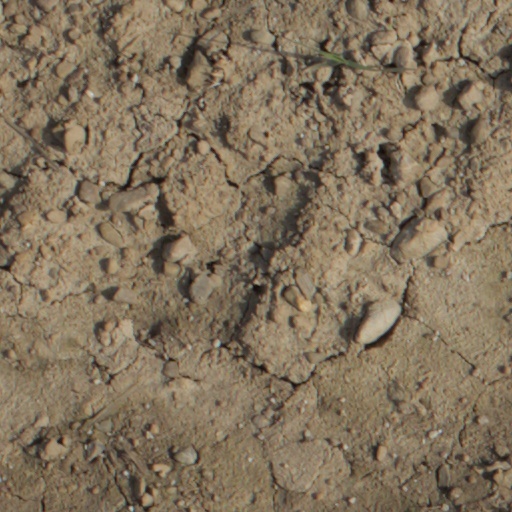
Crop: wheat